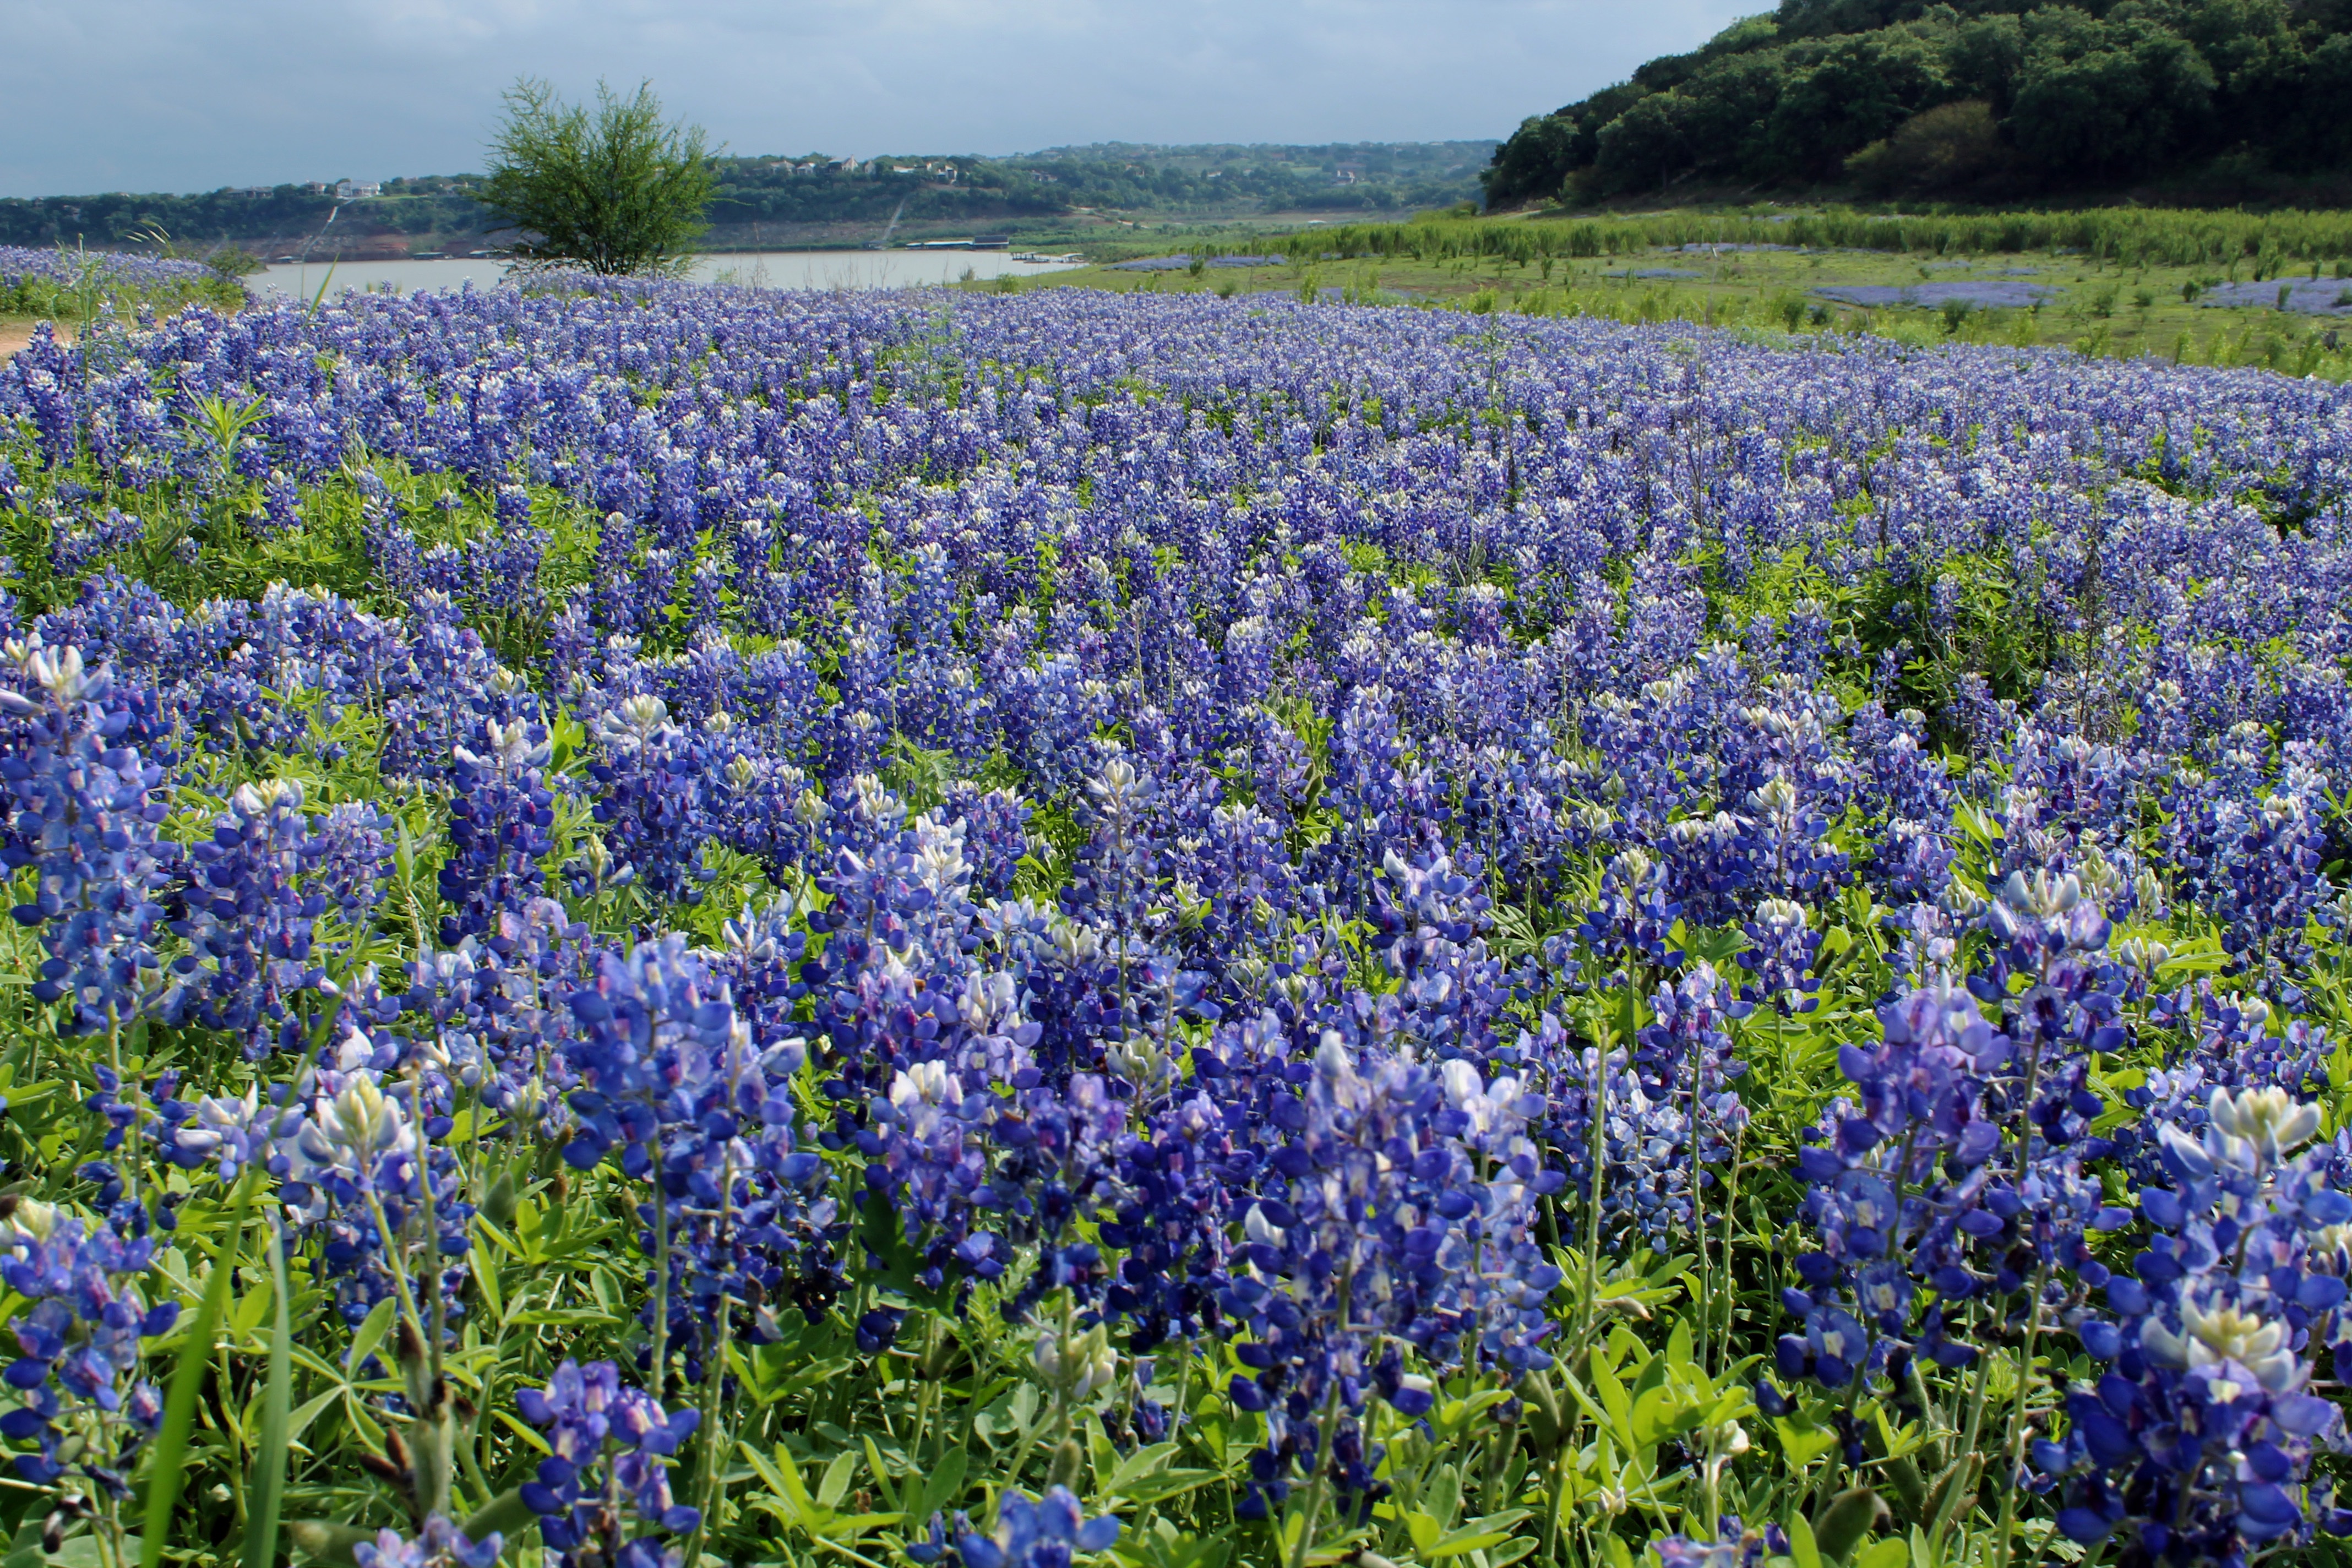
landscape, nature, plant, field, meadow, prairie, flower, spring, green, wildflower, bonnet, wide, bluebonnet, texas, austin, lupin, flowering plant, blue bonnets, land plant, english lavender